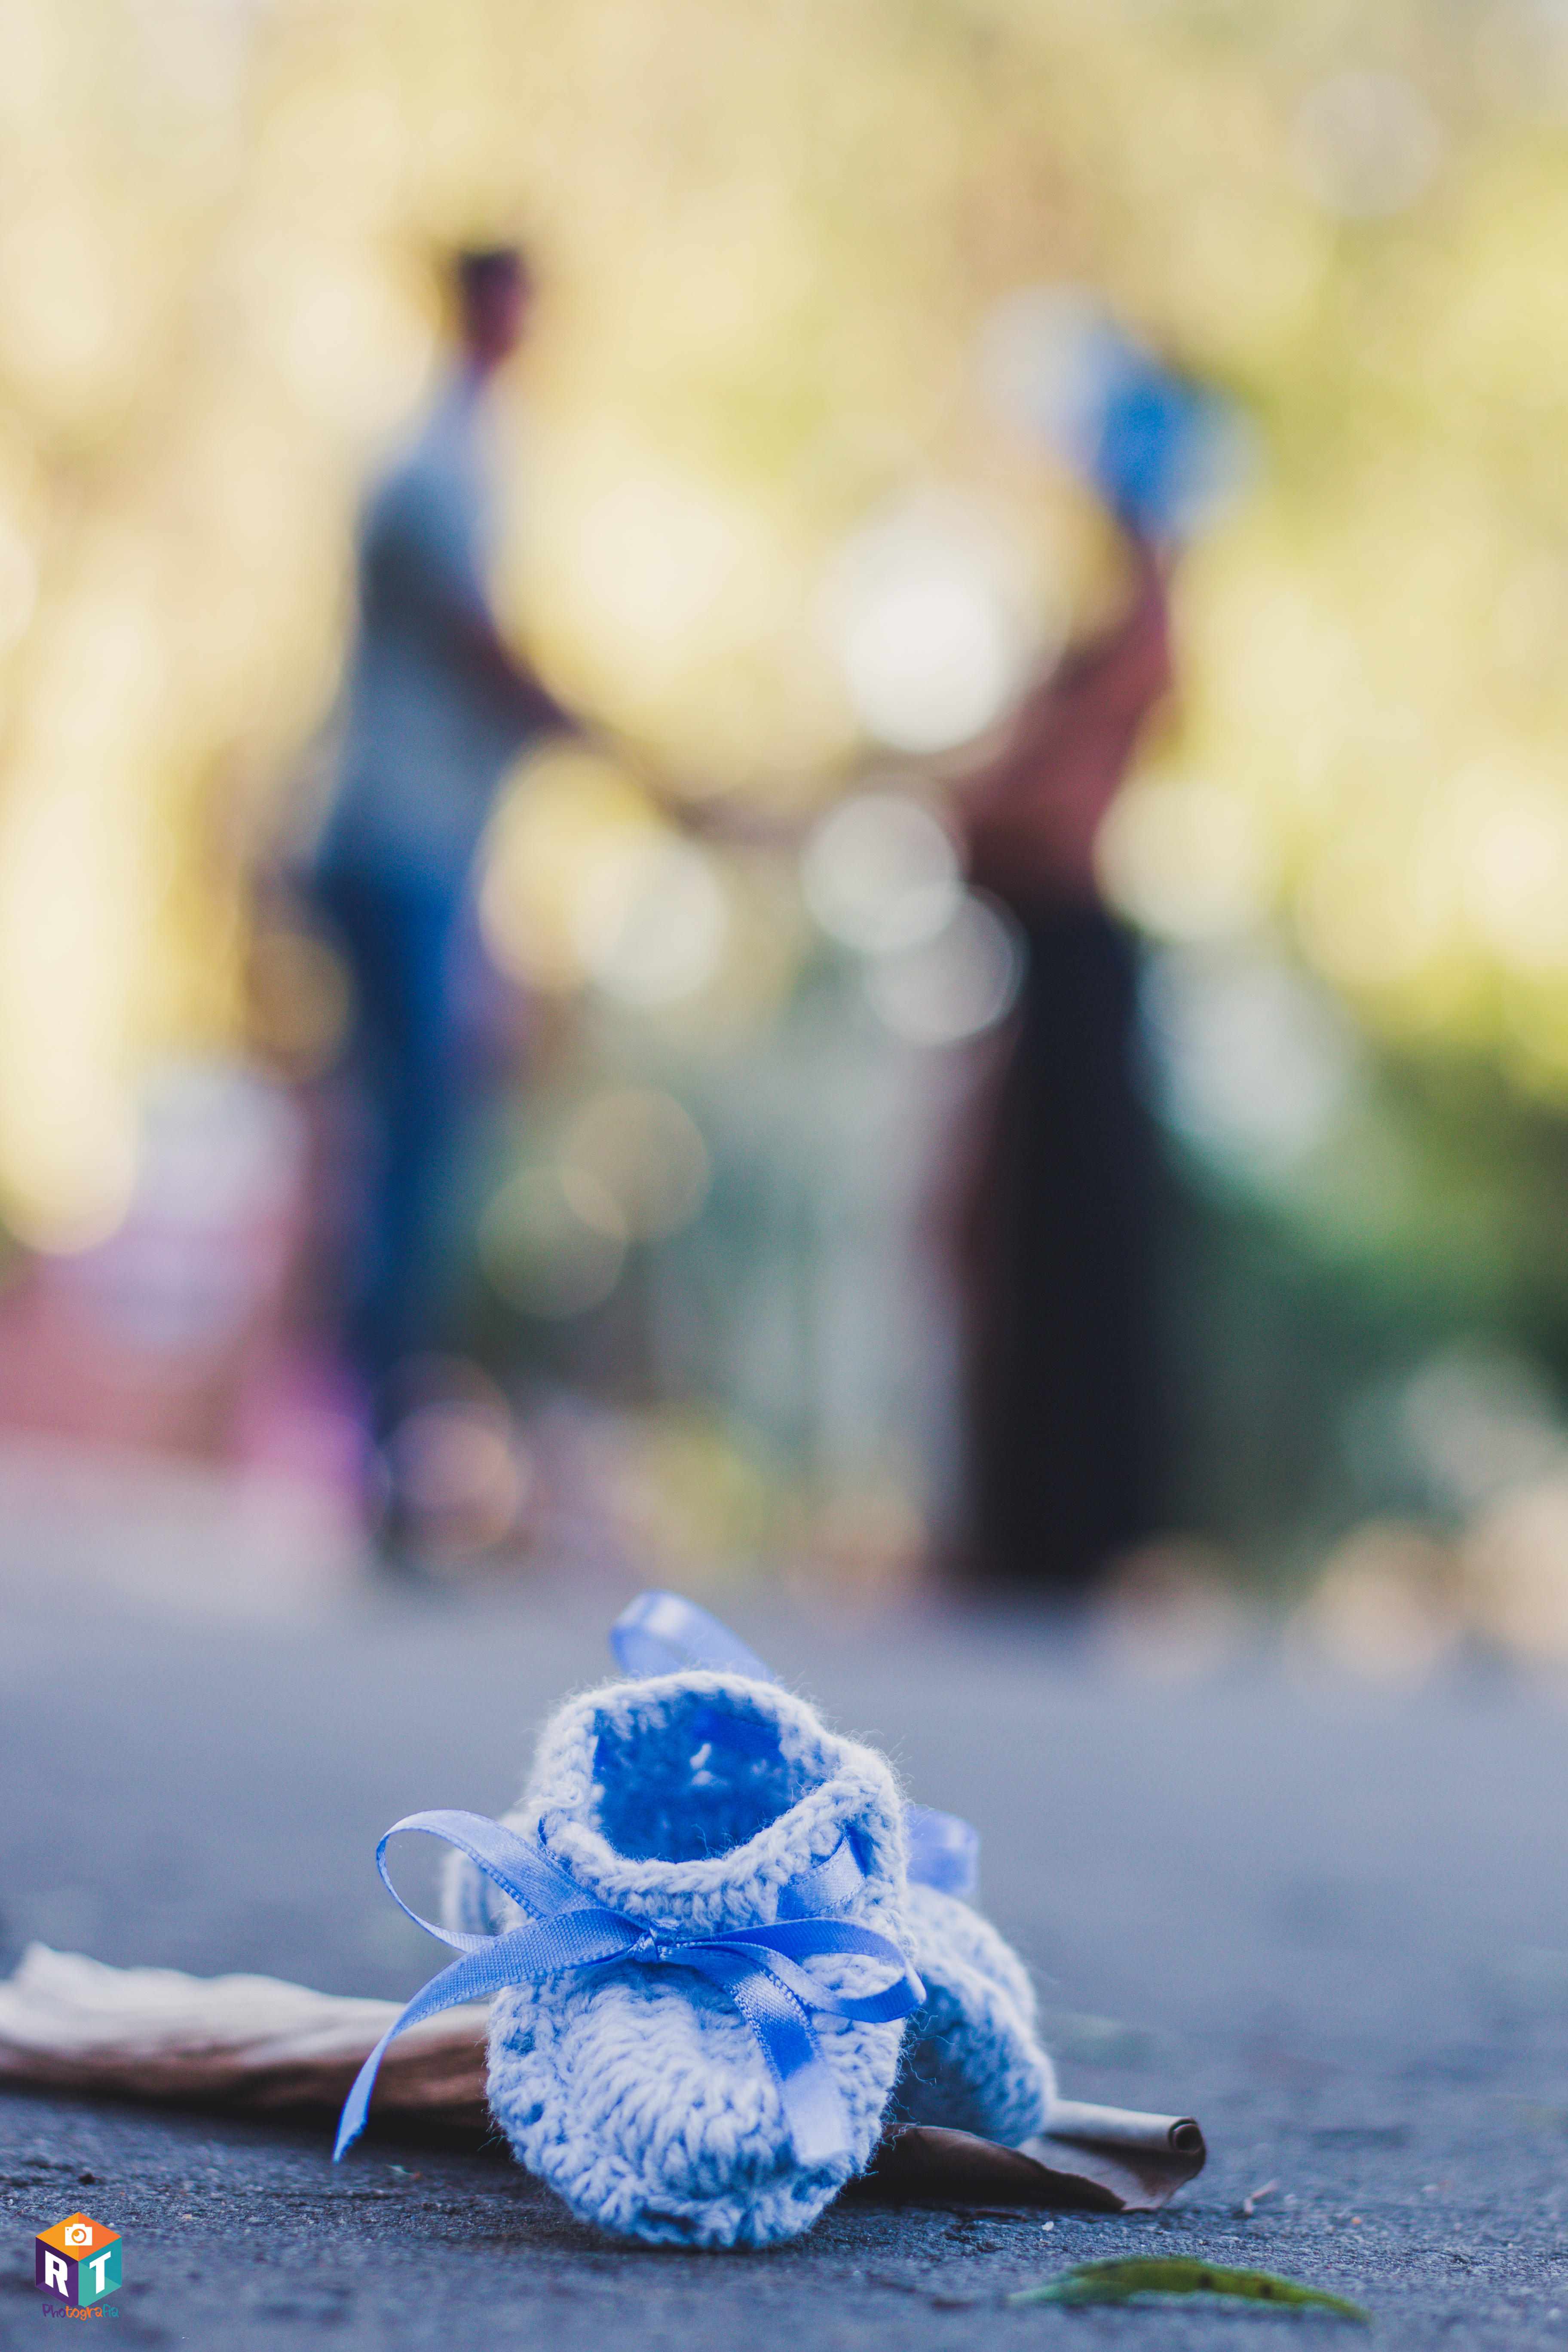
natural, blue, sky, still life photography, photography, plant, flower, still life